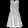
Label: Dress